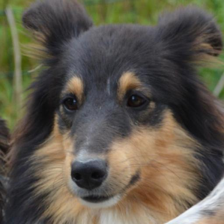
Label: animals